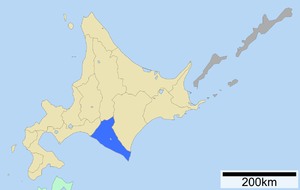
La sous-préfecture de Hidaka est une sous-préfecture de l'île de Hokkaidō, au Japon.